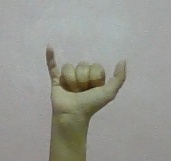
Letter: ya